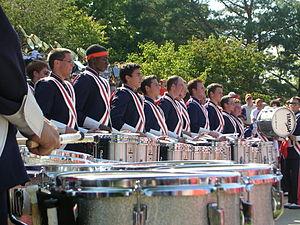
Le baudrier est une sangle ou une ceinture portée sur l’épaule ou enroulée au niveau du bassin sous la taille et au-dessus des hanches, comme la ceinture militaire romaine et souvent ornée d'ornements, et dans lequel est généralement accrochée une arme, la hampe d'un drapeau, un petit sac ou un instrument comme un bugle ou un tambour. La ceinture d'épaule et celle de hanche, peuvent ensemble former un baudrier. Le baudrier fait partie de l'armure. Il est également possible d'utiliser un baudrier pour attacher un ou plusieurs couteaux ou poignards au niveau de la poitrine. Lorsque la bandoulière est équipée de poches servant principalement à des munitions, elle est appelée ceinture à munitions.